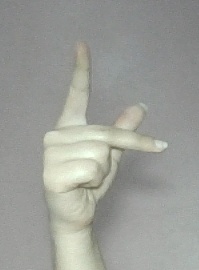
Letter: dha